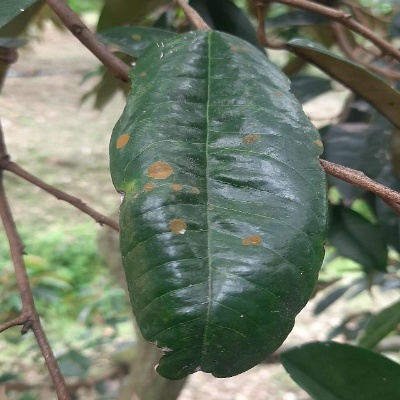
Label: Leaf_Algal